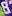
Number: 8